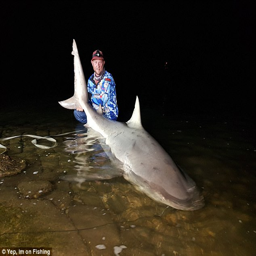
person , and his friend were tagging sharks for government agency weeks ago when they made the shocking discovery